Paul Monsky

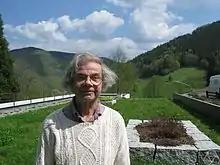
Paul Monsky at Oberwolfach in 2009

Paul Monsky (born June 17, 1936) is an American mathematician and professor at Brandeis University.